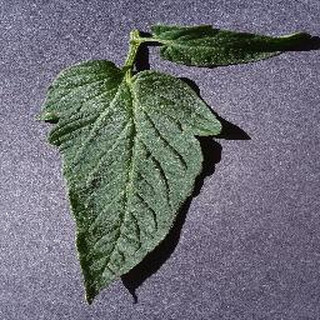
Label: healthy_tomato